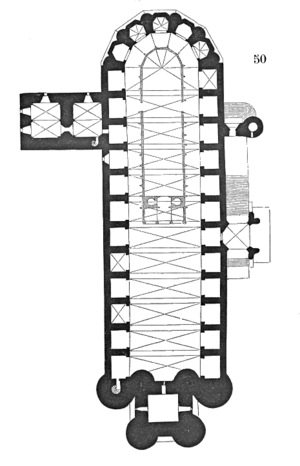
La cathédrale Sainte-Cécile d'Albi est le siège de l'archidiocèse d'Albi, dans le département du Tarn en France. Elle est construite sur un piton rocheux qui domine le Tarn. Deux siècles auront été nécessaires pour son édification, de 1282 à 1480.